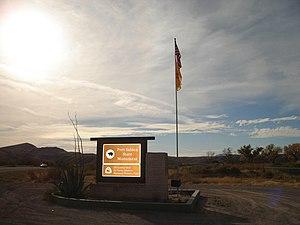
Le fort Selden est un poste de l'armée des États-Unis, situé dans la région qui est maintenant Radium Springs au Nouveau-Mexique. Le site est un long terrain de campement le long du Camino Real de Tierra Adentro. C'est le site d'un camp de l'armée confédérée en 1861. L'armée des États-Unis crée le fort Selden en 1865 afin de protéger les pionniers de l'ouest contre les raids amérindiens, le poste tombe dans un état de délabrement après la guerre de Sécession. Il est finalement abandonné en 1891, en grande partie à cause de la décision d'étendre le fort Bliss et du manque de moyens pour réparer les installations.